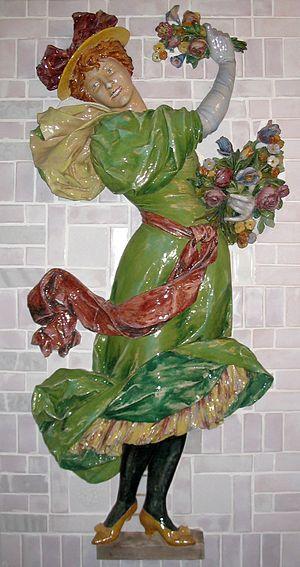
Panneau de faïence émaillée par Jules-Paul Loebnitz (Paris 1836 - Paris 1895), Les Fleurs (1894), d'après un dessin de Jules Blanchard. Musée de la Céramique de Rouen, France.
Jules Paul Loebnitz né à Paris le 5 août 1836 et décédé dans cette même ville le 20 octobre 1895, est un céramiste et faïencier français.